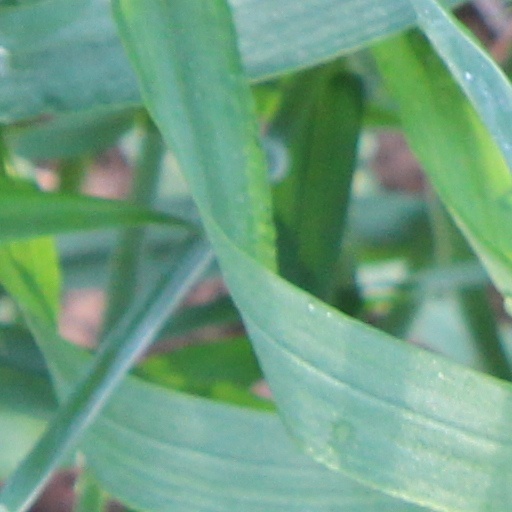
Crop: wheat